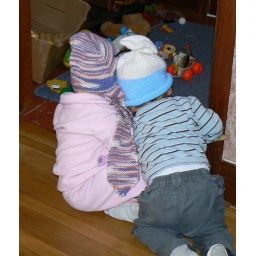
Janelle -- top down bonnet with attached scarf. Zachary -- fish in a bag hat